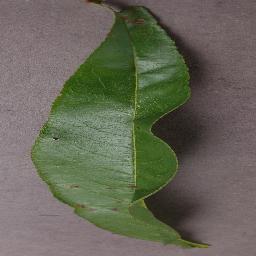
Label: Peach___Bacterial_spot